Herman op den Graeff

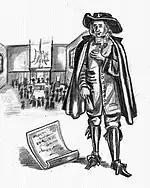
Herman op den Graeff in front of the 1632 Dordrecht Mennonite Church Delegation and as a signer of the Dordrecht Confession of Faith

In 1632, Herman op den Graeff was one of two Krefeld Mennonite Church delegates to sign the Dordrecht Confession of Faith. In Krefeld he worked as a preacher in the Mennonite community. In 1637, he was named as the "der hiesigen Mennoniten Herrn Bischof" of Krefeld (Mennonite lord bishop of Krefeld). A Reformed member complained bitterly about the activity of Op den Graeff that “some ordinary non-Mennonites were attracted.” In 1637 donations were requested for the suppressed Reformed Church in Sweebrucke, and Op den Graeff donated the sum of 25 Reichsthaler from his own resources on behalf of the small Krefeld community, while the Reformed community in Krefeld only contributed 22.